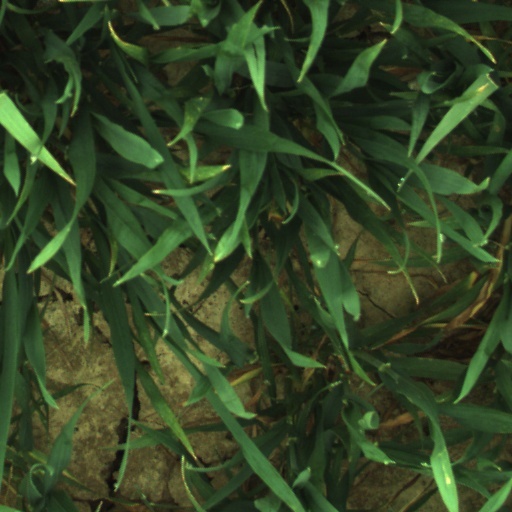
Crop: wheat